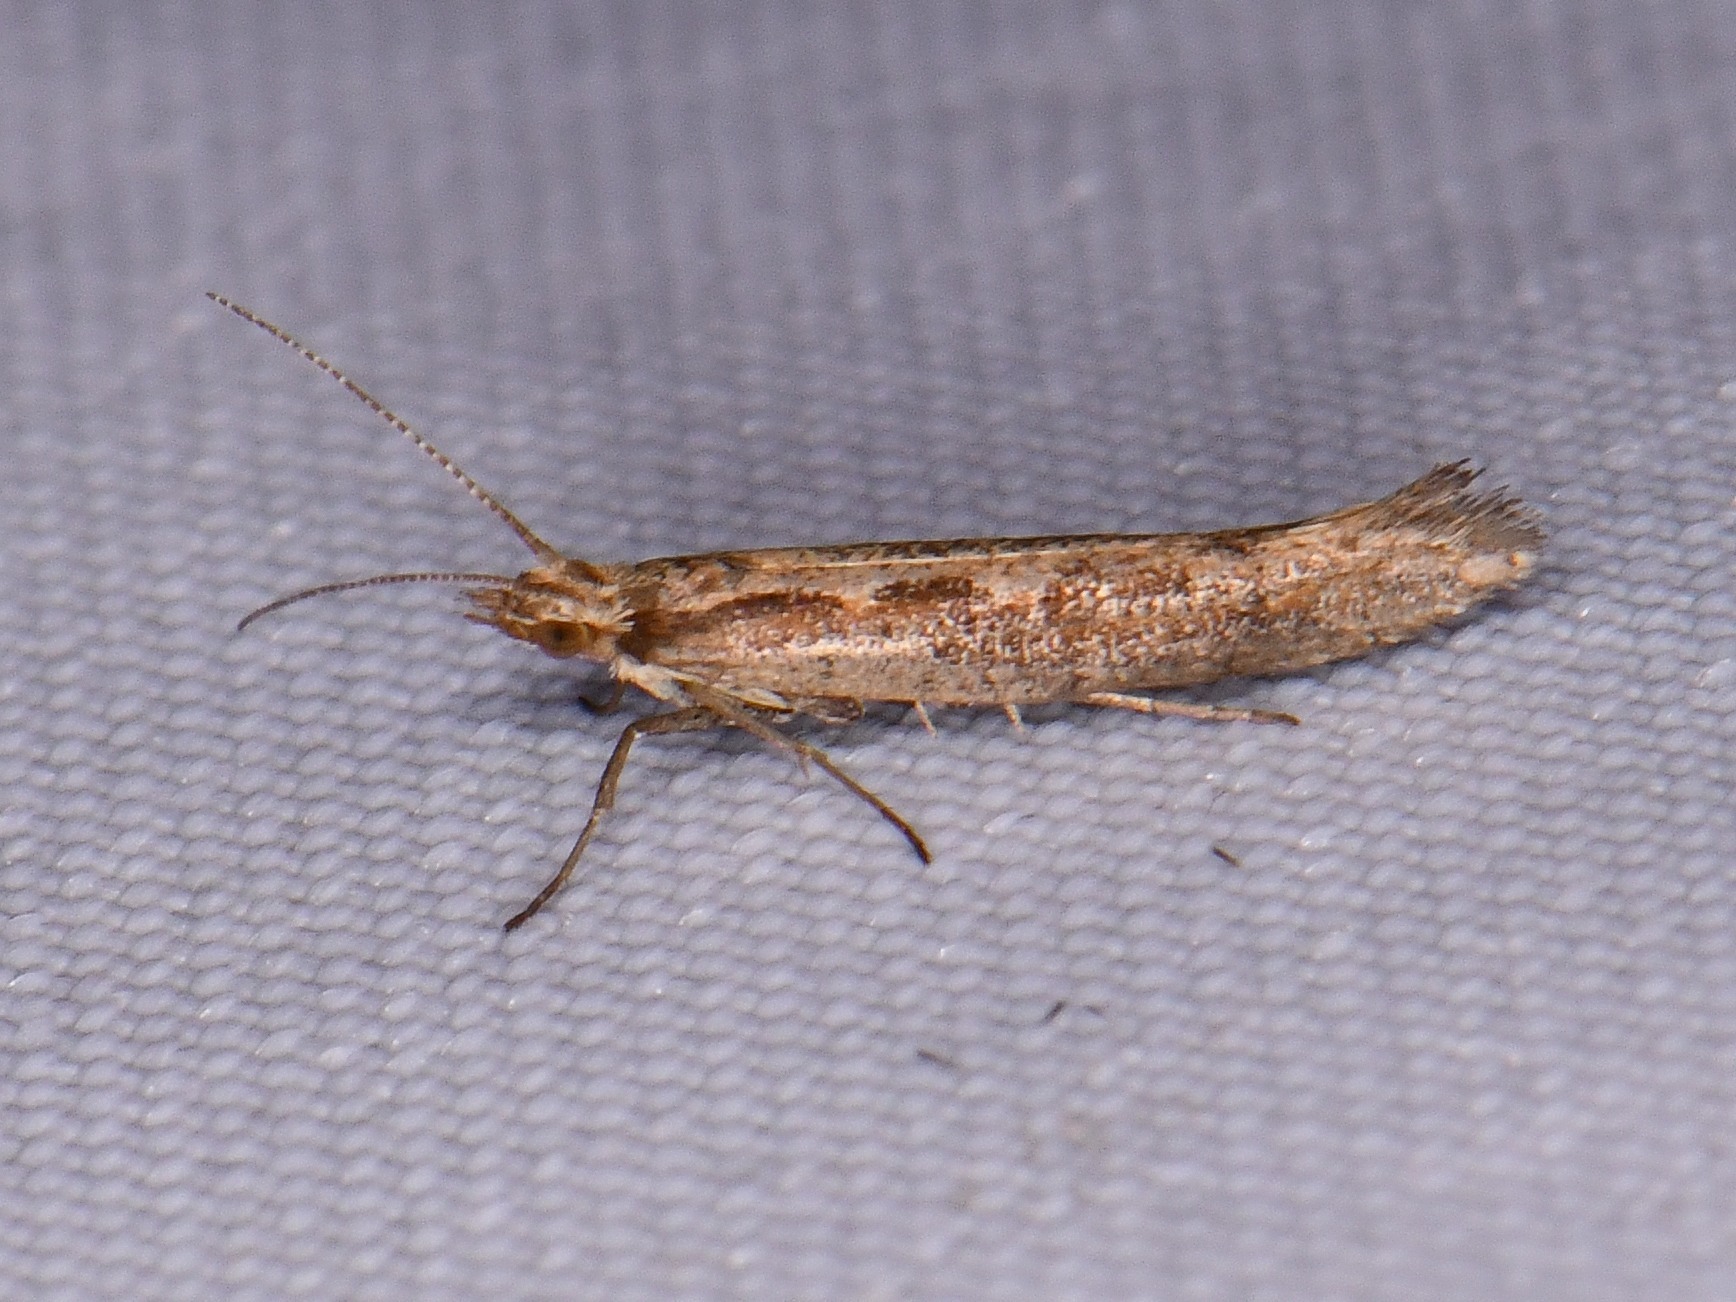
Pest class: diamondback_moth